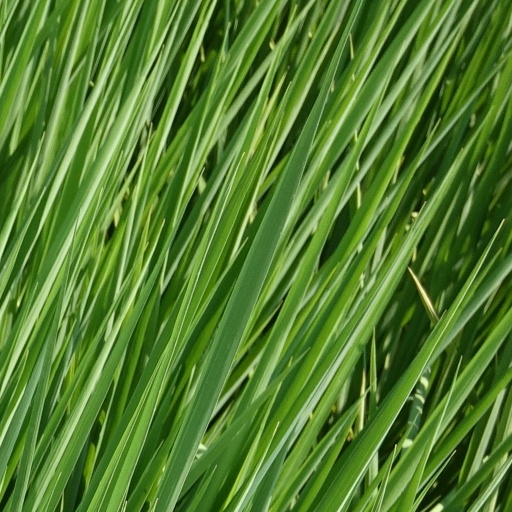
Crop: rice